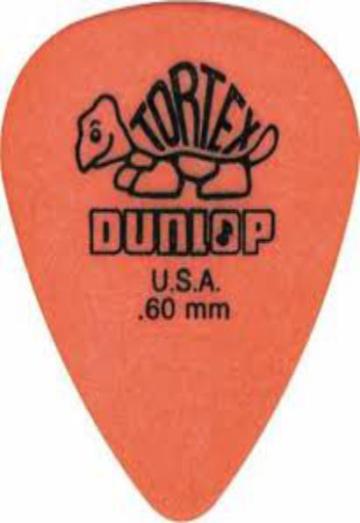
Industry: Leisure